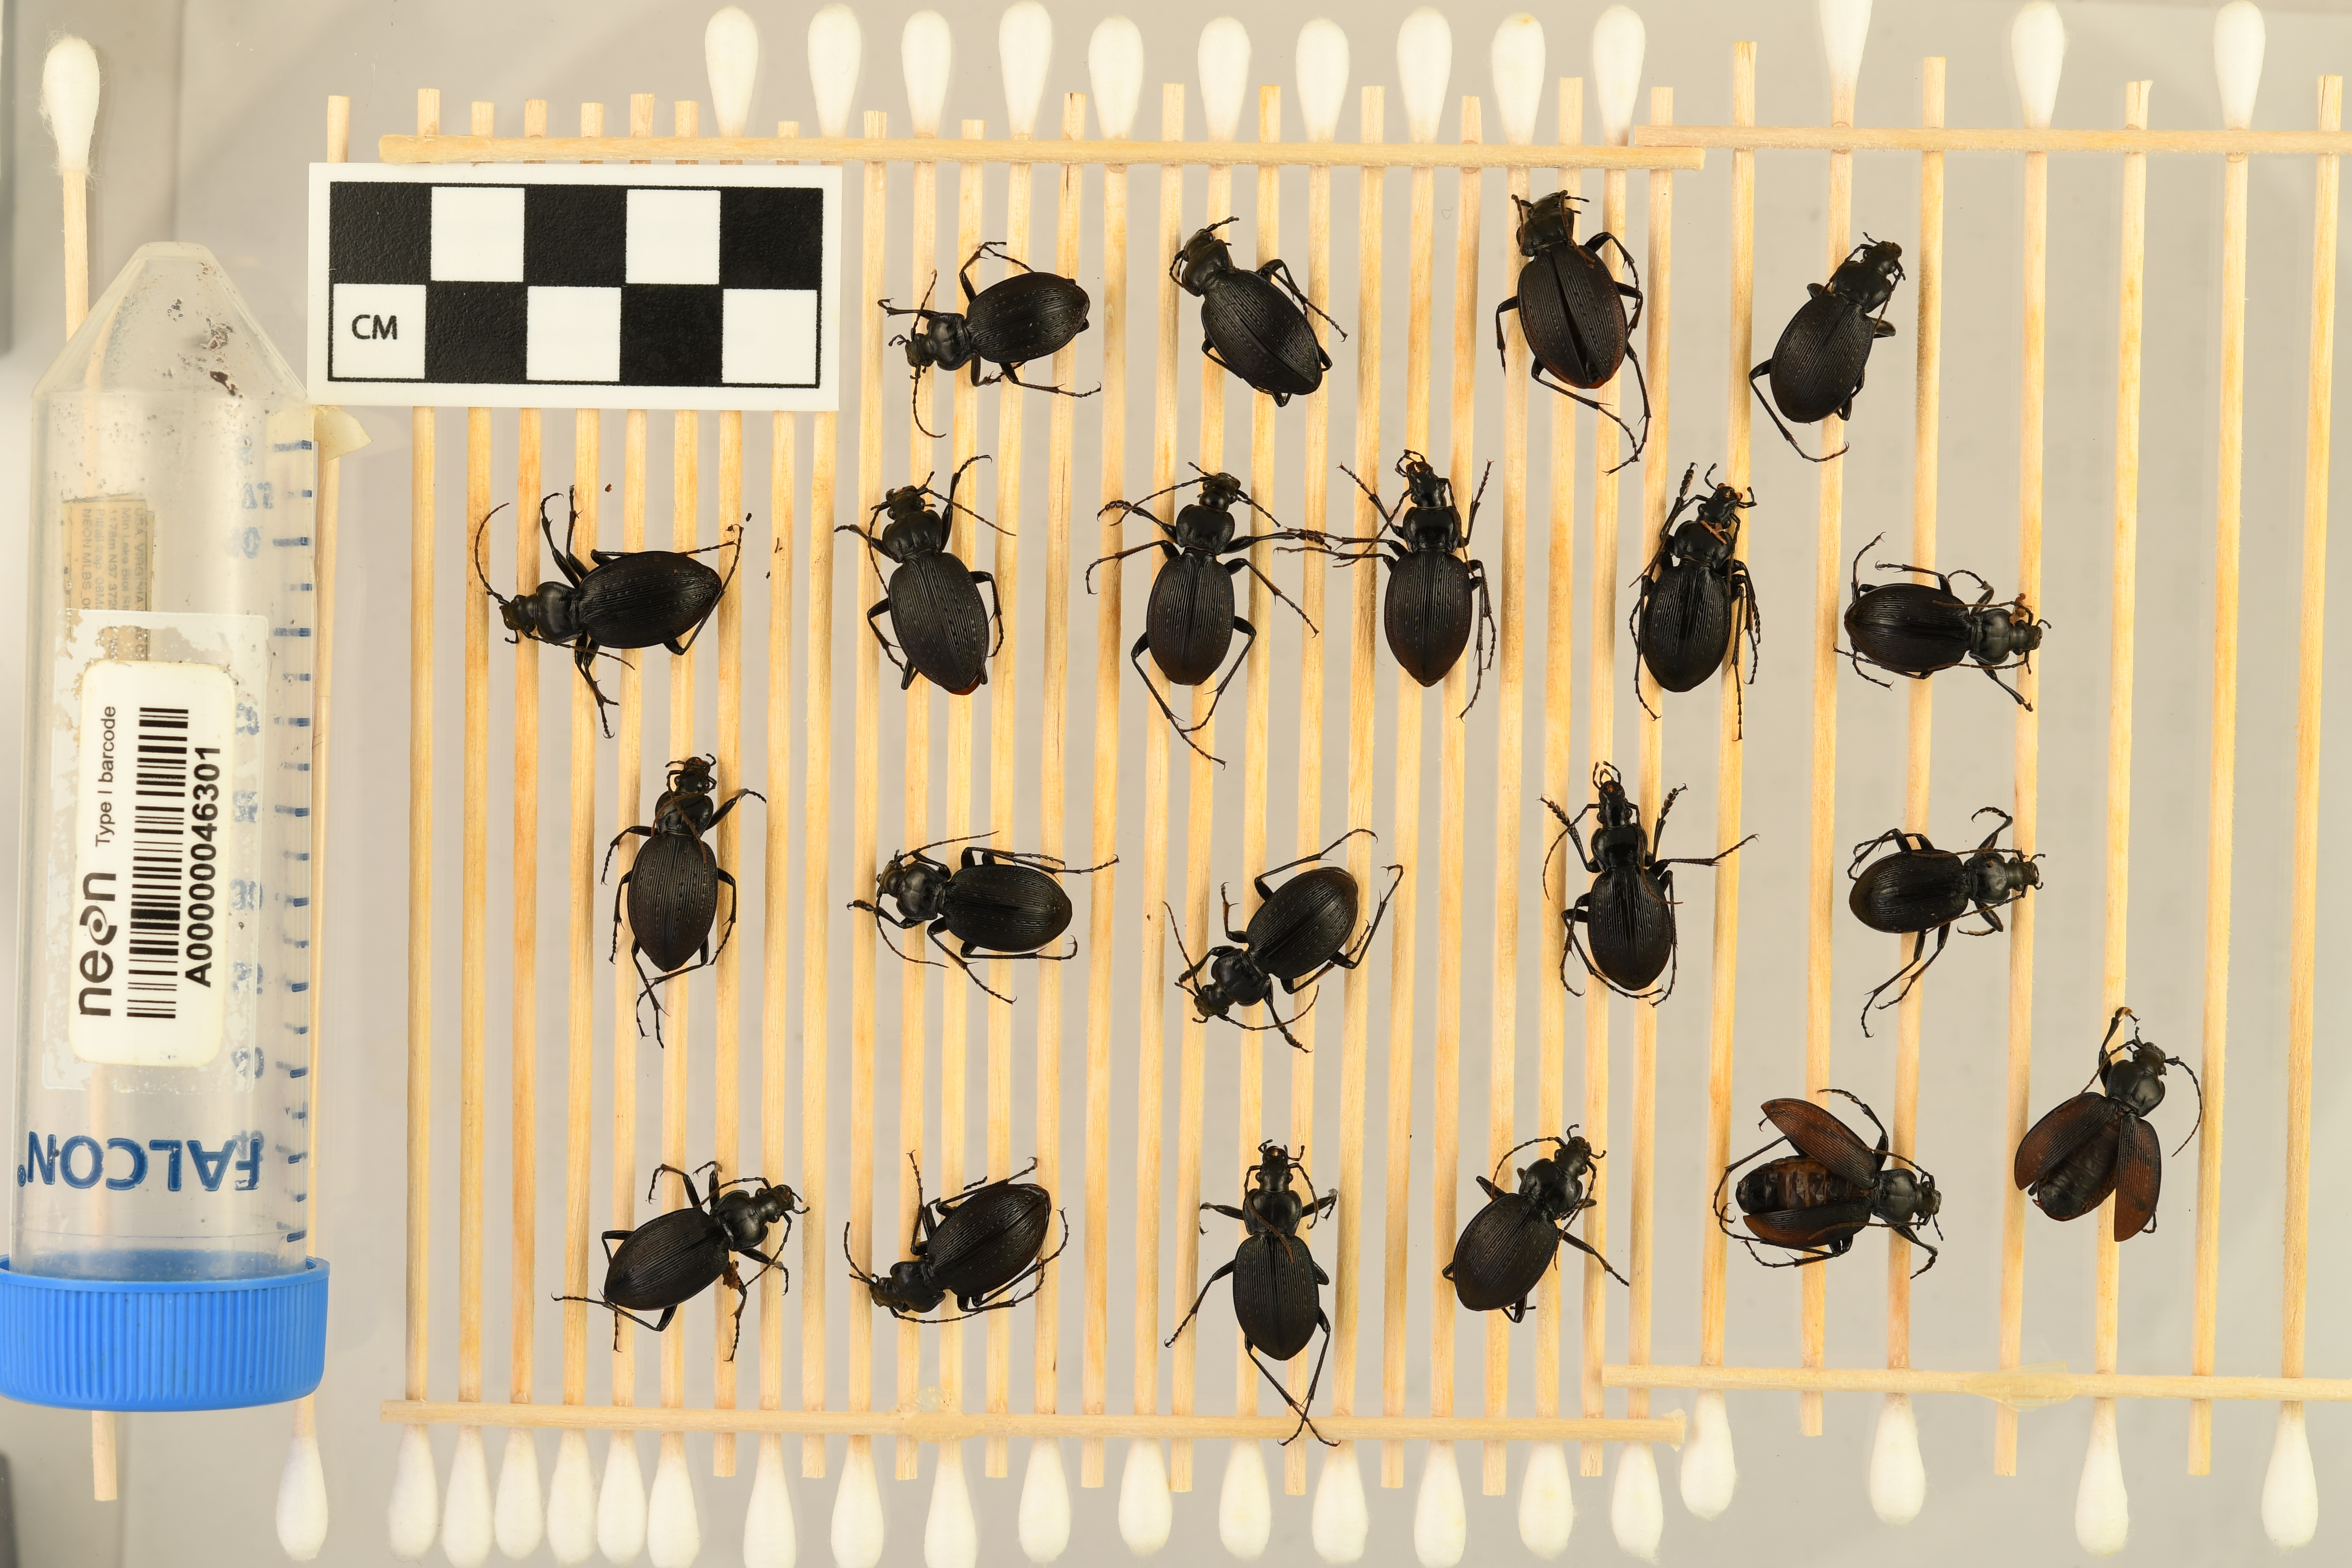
Carabus goryi — Mountain Lake Biological Station NEON, plot MLBS_002. Beetle 12, ElytraLength: 1.28 cm (lying flat: Yes)

Carabus goryi — Mountain Lake Biological Station NEON, plot MLBS_002. Beetle 12, ElytraWidth: 0.5332 cm (lying flat: Yes)

Carabus goryi — Mountain Lake Biological Station NEON, plot MLBS_002. Beetle 13, ElytraLength: 1.246 cm (lying flat: Yes)

Carabus goryi — Mountain Lake Biological Station NEON, plot MLBS_002. Beetle 13, ElytraWidth: 0.5746 cm (lying flat: Yes)

Carabus goryi — Mountain Lake Biological Station NEON, plot MLBS_002. Beetle 14, ElytraLength: 1.211 cm (lying flat: Yes)

Carabus goryi — Mountain Lake Biological Station NEON, plot MLBS_002. Beetle 14, ElytraWidth: 0.5422 cm (lying flat: Yes)

Carabus goryi — Mountain Lake Biological Station NEON, plot MLBS_002. Beetle 15, ElytraLength: 1.128 cm (lying flat: Yes)

Carabus goryi — Mountain Lake Biological Station NEON, plot MLBS_002. Beetle 15, ElytraWidth: 0.5566 cm (lying flat: Yes)

Carabus goryi — Mountain Lake Biological Station NEON, plot MLBS_002. Beetle 16, ElytraLength: 1.302 cm (lying flat: Yes)

Carabus goryi — Mountain Lake Biological Station NEON, plot MLBS_002. Beetle 16, ElytraWidth: 0.6365 cm (lying flat: Yes)

Carabus goryi — Mountain Lake Biological Station NEON, plot MLBS_002. Beetle 17, ElytraLength: 1.385 cm (lying flat: Yes)

Carabus goryi — Mountain Lake Biological Station NEON, plot MLBS_002. Beetle 17, ElytraWidth: 0.6081 cm (lying flat: Yes)

Carabus goryi — Mountain Lake Biological Station NEON, plot MLBS_002. Beetle 18, ElytraLength: 1.247 cm (lying flat: Yes)

Carabus goryi — Mountain Lake Biological Station NEON, plot MLBS_002. Beetle 18, ElytraWidth: 0.577 cm (lying flat: Yes)

Carabus goryi — Mountain Lake Biological Station NEON, plot MLBS_002. Beetle 19, ElytraLength: 1.228 cm (lying flat: Yes)

Carabus goryi — Mountain Lake Biological Station NEON, plot MLBS_002. Beetle 19, ElytraWidth: 0.6007 cm (lying flat: Yes)

Carabus goryi — Mountain Lake Biological Station NEON, plot MLBS_002. Beetle 20, ElytraLength: 1.282 cm (lying flat: No)

Carabus goryi — Mountain Lake Biological Station NEON, plot MLBS_002. Beetle 20, ElytraWidth: 0.6092 cm (lying flat: No)

Carabus goryi — Mountain Lake Biological Station NEON, plot MLBS_002. Beetle 21, ElytraLength: 1.258 cm (lying flat: No)

Carabus goryi — Mountain Lake Biological Station NEON, plot MLBS_002. Beetle 21, ElytraWidth: 0.609 cm (lying flat: No)

Carabus goryi — Mountain Lake Biological Station NEON, plot MLBS_002. Beetle 1, ElytraLength: 1.286 cm (lying flat: Yes)

Carabus goryi — Mountain Lake Biological Station NEON, plot MLBS_002. Beetle 1, ElytraWidth: 0.6491 cm (lying flat: Yes)

Carabus goryi — Mountain Lake Biological Station NEON, plot MLBS_002. Beetle 2, ElytraLength: 1.424 cm (lying flat: No)

Carabus goryi — Mountain Lake Biological Station NEON, plot MLBS_002. Beetle 2, ElytraWidth: 0.6884 cm (lying flat: No)

Carabus goryi — Mountain Lake Biological Station NEON, plot MLBS_002. Beetle 3, ElytraLength: 1.498 cm (lying flat: No)

Carabus goryi — Mountain Lake Biological Station NEON, plot MLBS_002. Beetle 3, ElytraWidth: 0.6914 cm (lying flat: No)

Carabus goryi — Mountain Lake Biological Station NEON, plot MLBS_002. Beetle 4, ElytraLength: 1.342 cm (lying flat: Yes)

Carabus goryi — Mountain Lake Biological Station NEON, plot MLBS_002. Beetle 4, ElytraWidth: 0.625 cm (lying flat: Yes)

Carabus goryi — Mountain Lake Biological Station NEON, plot MLBS_002. Beetle 5, ElytraLength: 1.45 cm (lying flat: Yes)

Carabus goryi — Mountain Lake Biological Station NEON, plot MLBS_002. Beetle 5, ElytraWidth: 0.6709 cm (lying flat: Yes)

Carabus goryi — Mountain Lake Biological Station NEON, plot MLBS_002. Beetle 6, ElytraLength: 1.42 cm (lying flat: Yes)

Carabus goryi — Mountain Lake Biological Station NEON, plot MLBS_002. Beetle 6, ElytraWidth: 0.6745 cm (lying flat: Yes)

Carabus goryi — Mountain Lake Biological Station NEON, plot MLBS_002. Beetle 7, ElytraLength: 1.327 cm (lying flat: Yes)

Carabus goryi — Mountain Lake Biological Station NEON, plot MLBS_002. Beetle 7, ElytraWidth: 0.5862 cm (lying flat: Yes)

Carabus goryi — Mountain Lake Biological Station NEON, plot MLBS_002. Beetle 8, ElytraLength: 1.343 cm (lying flat: Yes)

Carabus goryi — Mountain Lake Biological Station NEON, plot MLBS_002. Beetle 8, ElytraWidth: 0.6184 cm (lying flat: Yes)

Carabus goryi — Mountain Lake Biological Station NEON, plot MLBS_002. Beetle 9, ElytraLength: 1.275 cm (lying flat: Yes)

Carabus goryi — Mountain Lake Biological Station NEON, plot MLBS_002. Beetle 9, ElytraWidth: 0.6322 cm (lying flat: Yes)

Carabus goryi — Mountain Lake Biological Station NEON, plot MLBS_002. Beetle 10, ElytraLength: 1.291 cm (lying flat: Yes)

Carabus goryi — Mountain Lake Biological Station NEON, plot MLBS_002. Beetle 10, ElytraWidth: 0.5696 cm (lying flat: Yes)

Carabus goryi — Mountain Lake Biological Station NEON, plot MLBS_002. Beetle 11, ElytraLength: 1.389 cm (lying flat: Yes)

Carabus goryi — Mountain Lake Biological Station NEON, plot MLBS_002. Beetle 11, ElytraWidth: 0.6088 cm (lying flat: Yes)

Carabus goryi — Mountain Lake Biological Station NEON, plot MLBS_002. Beetle 12, ElytraLength: 1.314 cm (lying flat: Yes)

Carabus goryi — Mountain Lake Biological Station NEON, plot MLBS_002. Beetle 12, ElytraWidth: 0.5884 cm (lying flat: Yes)

Carabus goryi — Mountain Lake Biological Station NEON, plot MLBS_002. Beetle 13, ElytraLength: 1.24 cm (lying flat: Yes)

Carabus goryi — Mountain Lake Biological Station NEON, plot MLBS_002. Beetle 13, ElytraWidth: 0.6351 cm (lying flat: Yes)

Carabus goryi — Mountain Lake Biological Station NEON, plot MLBS_002. Beetle 14, ElytraLength: 1.229 cm (lying flat: Yes)

Carabus goryi — Mountain Lake Biological Station NEON, plot MLBS_002. Beetle 14, ElytraWidth: 0.5944 cm (lying flat: Yes)

Carabus goryi — Mountain Lake Biological Station NEON, plot MLBS_002. Beetle 15, ElytraLength: 1.231 cm (lying flat: Yes)

Carabus goryi — Mountain Lake Biological Station NEON, plot MLBS_002. Beetle 15, ElytraWidth: 0.5884 cm (lying flat: Yes)

Carabus goryi — Mountain Lake Biological Station NEON, plot MLBS_002. Beetle 16, ElytraLength: 1.35 cm (lying flat: Yes)

Carabus goryi — Mountain Lake Biological Station NEON, plot MLBS_002. Beetle 16, ElytraWidth: 0.671 cm (lying flat: Yes)

Carabus goryi — Mountain Lake Biological Station NEON, plot MLBS_002. Beetle 17, ElytraLength: 1.337 cm (lying flat: Yes)

Carabus goryi — Mountain Lake Biological Station NEON, plot MLBS_002. Beetle 17, ElytraWidth: 0.6277 cm (lying flat: Yes)

Carabus goryi — Mountain Lake Biological Station NEON, plot MLBS_002. Beetle 18, ElytraLength: 1.28 cm (lying flat: Yes)

Carabus goryi — Mountain Lake Biological Station NEON, plot MLBS_002. Beetle 18, ElytraWidth: 0.6321 cm (lying flat: Yes)

Carabus goryi — Mountain Lake Biological Station NEON, plot MLBS_002. Beetle 19, ElytraLength: 1.292 cm (lying flat: Yes)

Carabus goryi — Mountain Lake Biological Station NEON, plot MLBS_002. Beetle 19, ElytraWidth: 0.6658 cm (lying flat: Yes)

Carabus goryi — Mountain Lake Biological Station NEON, plot MLBS_002. Beetle 20, ElytraLength: 1.335 cm (lying flat: No)

Carabus goryi — Mountain Lake Biological Station NEON, plot MLBS_002. Beetle 20, ElytraWidth: 0.579 cm (lying flat: No)

Carabus goryi — Mountain Lake Biological Station NEON, plot MLBS_002. Beetle 21, ElytraLength: 1.317 cm (lying flat: No)

Carabus goryi — Mountain Lake Biological Station NEON, plot MLBS_002. Beetle 21, ElytraWidth: 0.4818 cm (lying flat: No)